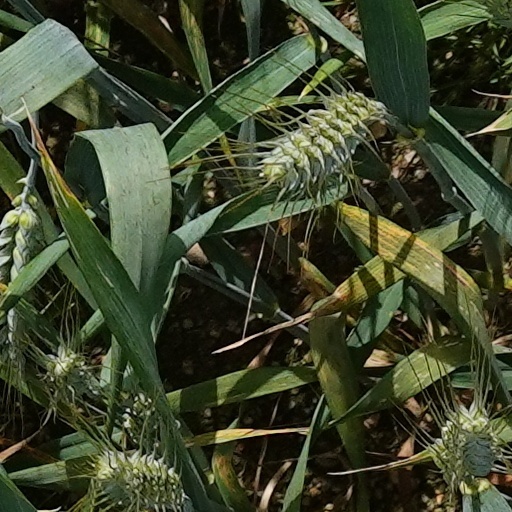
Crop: wheat